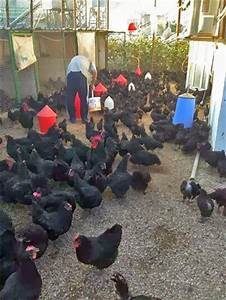
Label: chicken